Urban planning in Singapore

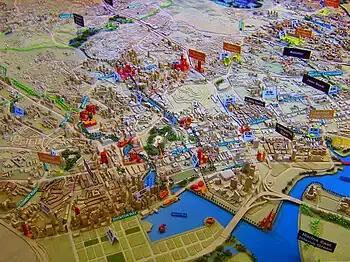
A view of a model of the land use in the Singapore city centre.

Singapore's planning framework comprises three tiers, a long-term plan, the Master Plan, and detailed plans. The long-term plan, formerly called the Concept Plan, plots out Singapore's developmental direction over at least five decades. Intended to ensure optimal land use to meet economic growth targets and handle expected population increases, it is revised every 10 years. The Master Plan, intended for the medium term, comprises land use plans across Singapore, and is revised every five years, while the detailed plans, issued by agencies supervising certain aspects of urban development, plot out short-term development. Preparation of the long-term plan and Master Plan is done by the URA, while the URA carries out the planning process in cooperation with four other agencies, namely the LTA, the HDB, Jurong Town Corporation, and the National Parks Board.